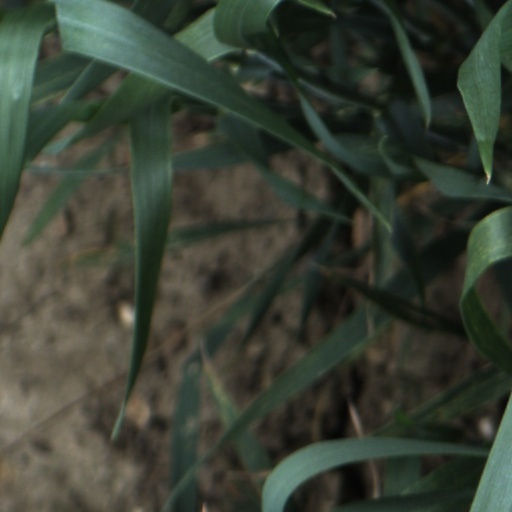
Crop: wheat